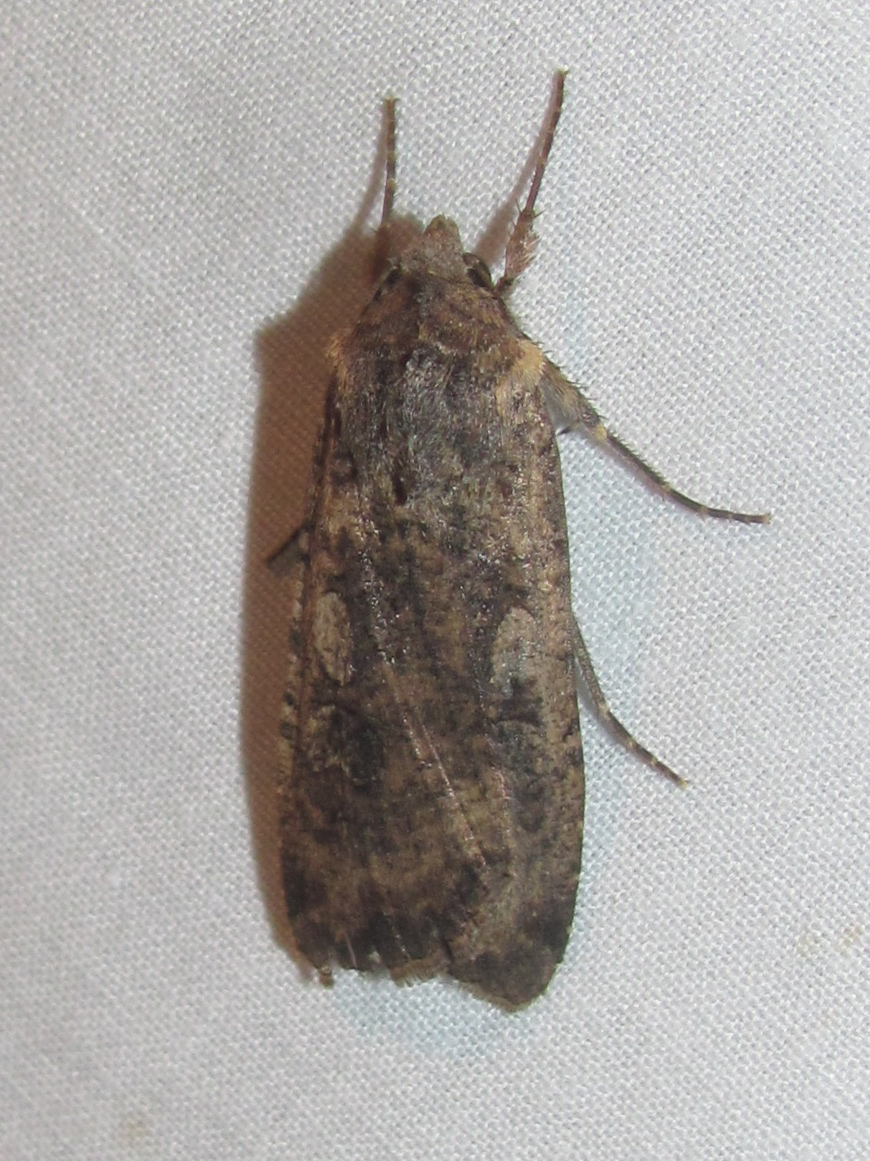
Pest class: cutworms